Gerard Manley Hopkins

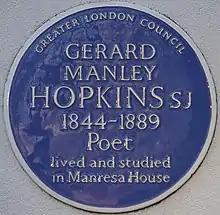
Blue plaque commemorating Hopkins in Roehampton, London

In a journal entry of 6 November 1865, Hopkins declared an ascetic intention for his life and work: "On this day by God's grace I resolved to give up all beauty until I had His leave for it." On 18 January 1866, Hopkins composed his most ascetic poem, "The Habit of Perfection". On 23 January, he included poetry in a list of things to be given up for Lent. In July, he decided to become a Roman Catholic and travelled to Birmingham in September to consult the leader of the Oxford converts, John Henry Newman. Newman received him into the Roman Catholic Church on 21 October 1866.